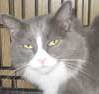
Label: cat